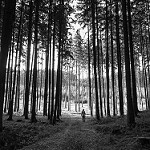
Label: B & W